The Village (2004 film)

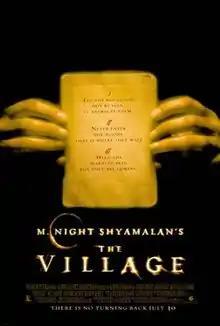
Theatrical release poster

The Village (marketed as M. Night Shyamalan's The Village) is a 2004 American period thriller film written, produced, and directed by M. Night Shyamalan. It stars Bryce Dallas Howard, Joaquin Phoenix, Adrien Brody, William Hurt, Sigourney Weaver, and Brendan Gleeson. The story is about a village whose population lives in fear of creatures inhabiting the woods beyond it.